American Idol

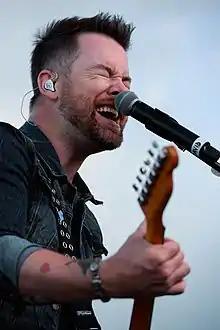
David Cook, the seventh season winner

The seventh season premiered on January 15, 2008, for a two-day, four-hour premiere. Ryan Seacrest returned as host, and Randy Jackson, Paula Abdul, and Simon Cowell returned as judges. The media focused on the professional status of the seventh season contestants, the so-called 'ringers', many of whom, including Kristy Lee Cook, Brooke White, Michael Johns, and in particular Carly Smithson, had prior recording contracts. Contestant David Hernandez also attracted some attention due to his past employment as a stripper.